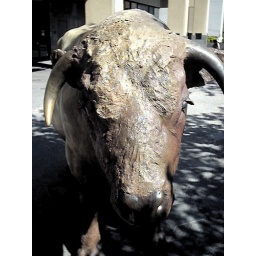
fierce look in a bull that cannot chase you down the street